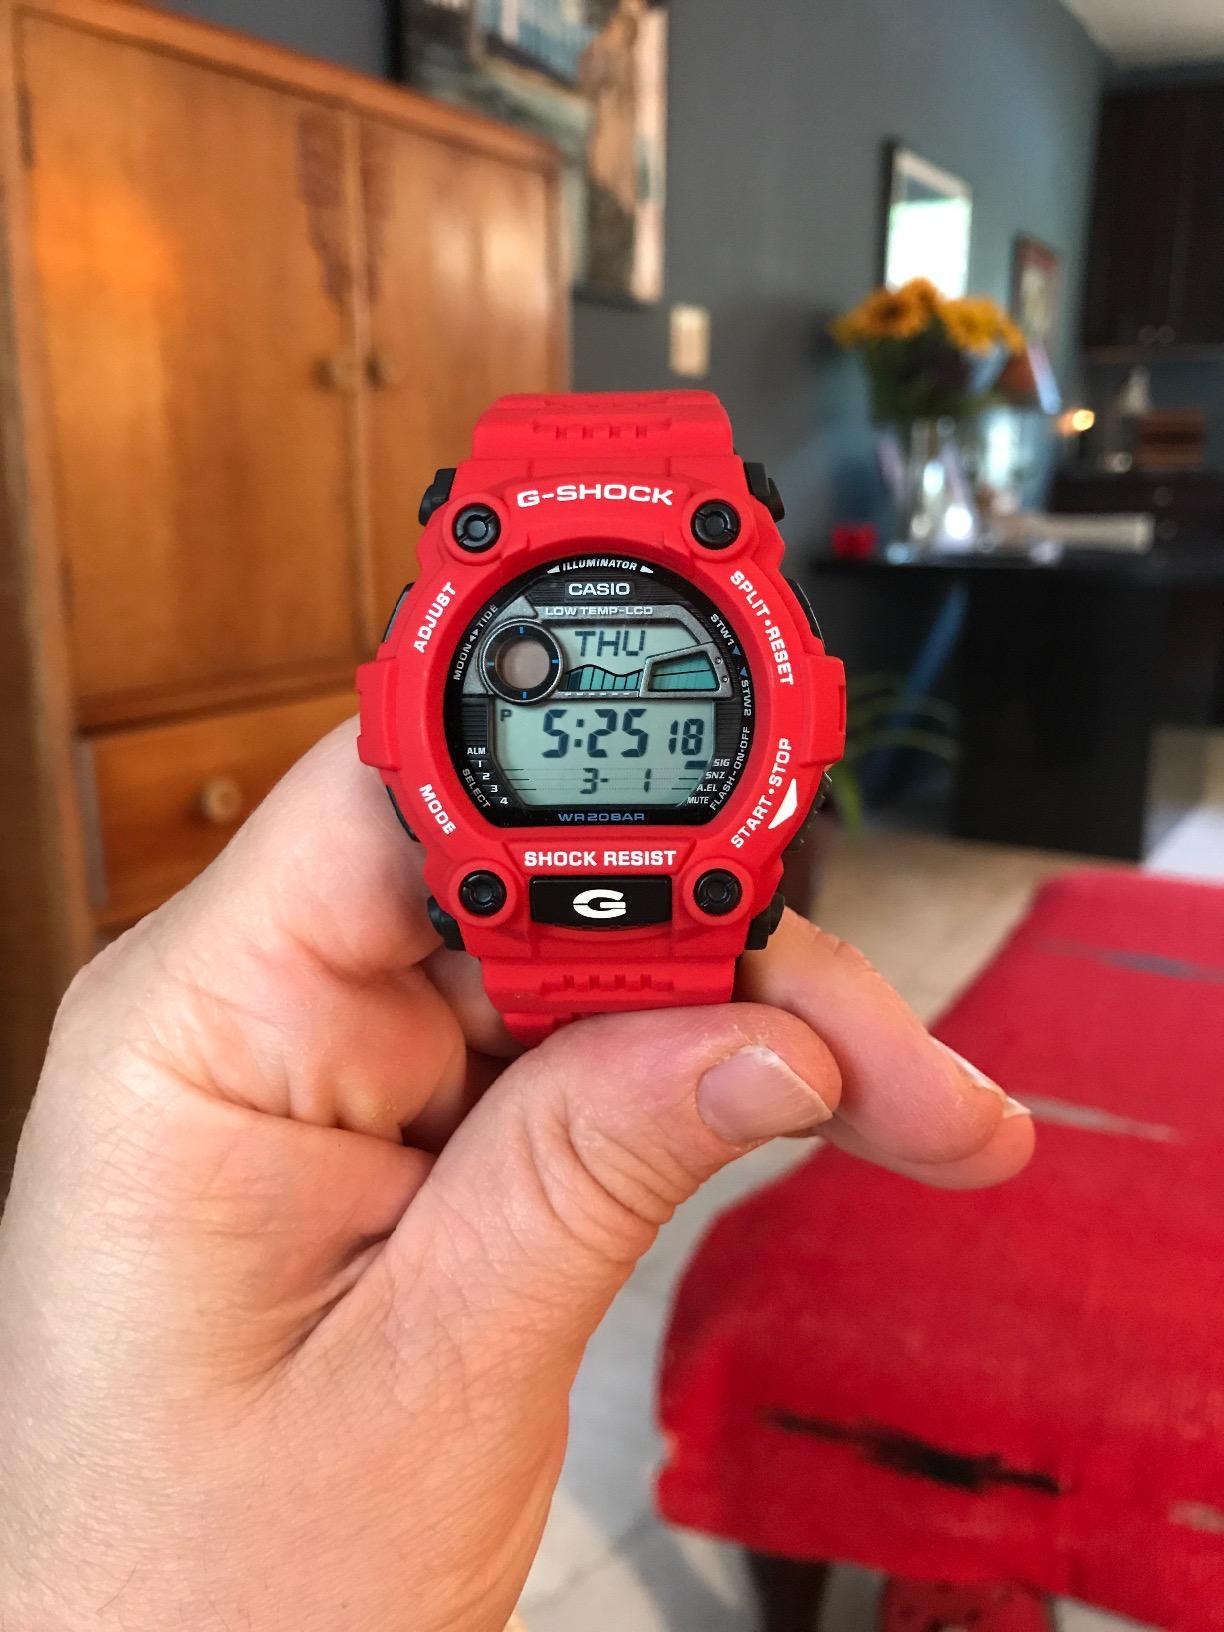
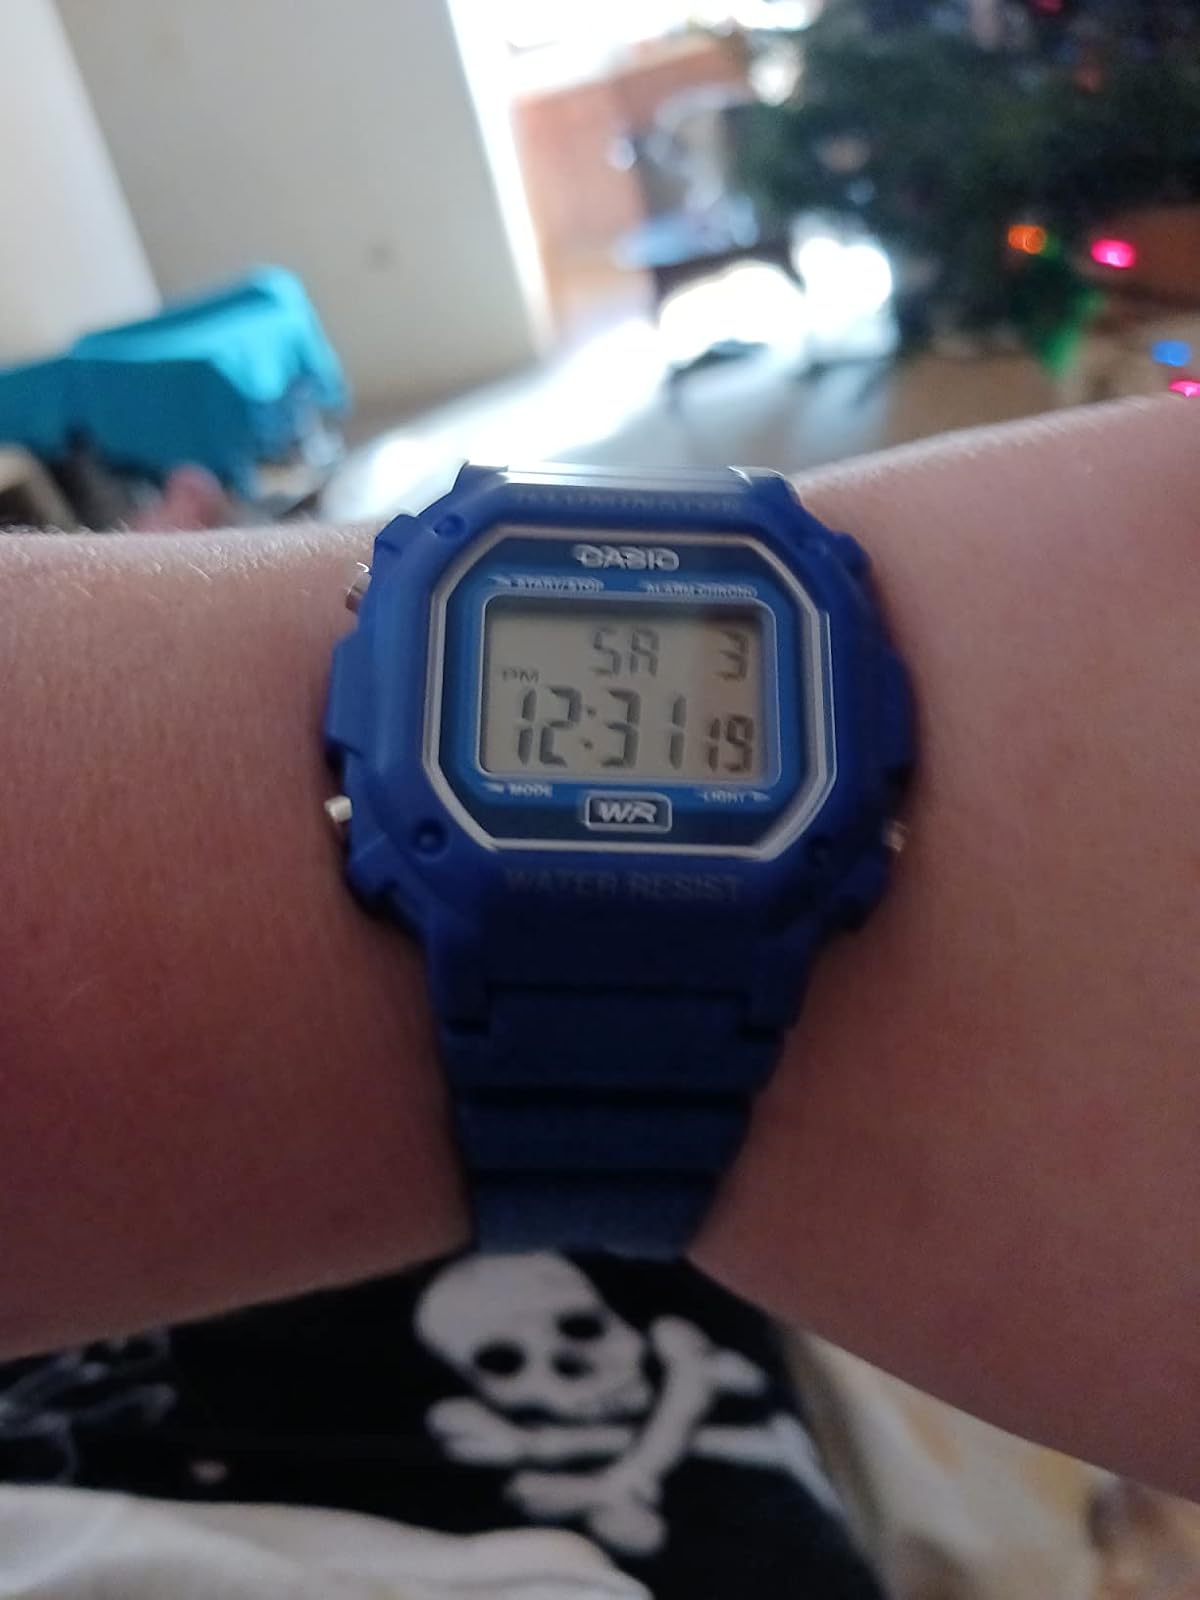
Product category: accessories_watch
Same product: no